May 2003 lunar eclipse

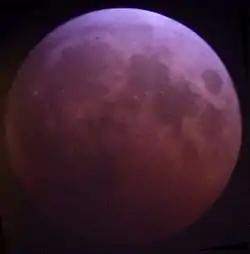
Totality as viewed from Minneapolis, MN, 3:17 UTC

A total lunar eclipse occurred at the Moon’s descending node of orbit on Friday, May 16, 2003, with an umbral magnitude of 1.1294. A lunar eclipse occurs when the Moon moves into the Earth's shadow, causing the Moon to be darkened. A total lunar eclipse occurs when the Moon's near side entirely passes into the Earth's umbral shadow. Unlike a solar eclipse, which can only be viewed from a relatively small area of the world, a lunar eclipse may be viewed from anywhere on the night side of Earth. A total lunar eclipse can last up to nearly two hours, while a total solar eclipse lasts only a few minutes at any given place, because the Moon's shadow is smaller. Occurring only about 15 hours after perigee (on May 15, 2003, at 11:40 UTC), the Moon's apparent diameter was larger.